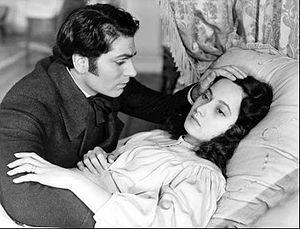
Les Hauts de Hurlevent est un film américain en noir et blanc de William Wyler produit par Samuel Goldwyn et sorti en 1939. Adapté du roman éponyme d'Emily Brontë, il ne traite que 16 chapitres sur les 34 du livre.